Sukkasem na Chiengmai

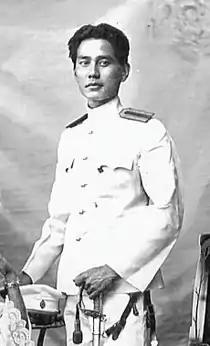

Sukkasem na Chiengmai, Prince Uttarakan Koson (1880 – 20 March 1913), was a member of the royal family of Chiang Mai, and the first child of Kaeo Nawarat and Chamariwong.